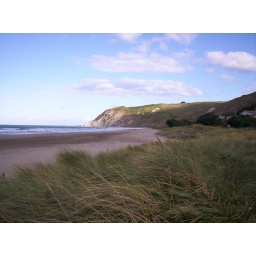
Have the white sand in NZ, West coast beaches have black.